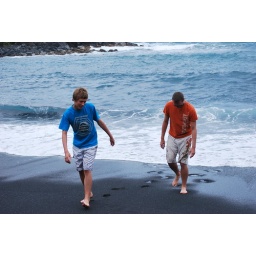
Boys in the black sand